Two-Face: Year One

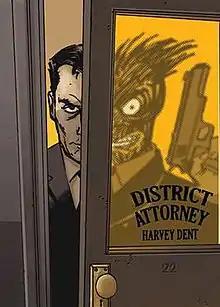
Issue #1, art by Mark Chiarello.

Two-Face: Year One is a two-part miniseries released by DC Comics. It was released in July 2008 to coincide with "The Dark Knight", although it is set in the comics' continuity and not the film's.